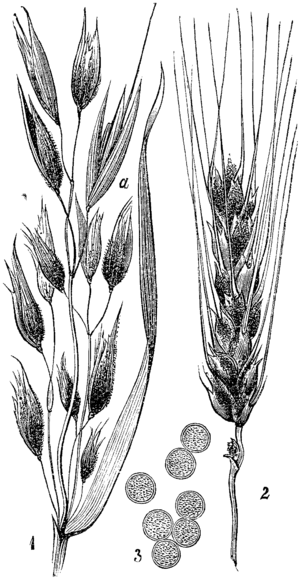
Le charbon couvert de l'orge est une maladie fongique causée par un champignon basidiomycète, Ustilago hordei, qui affecte les cultures d'orge. Cette maladie, qui se transmet par les semences, est assez rare depuis que les semences sont traitées.